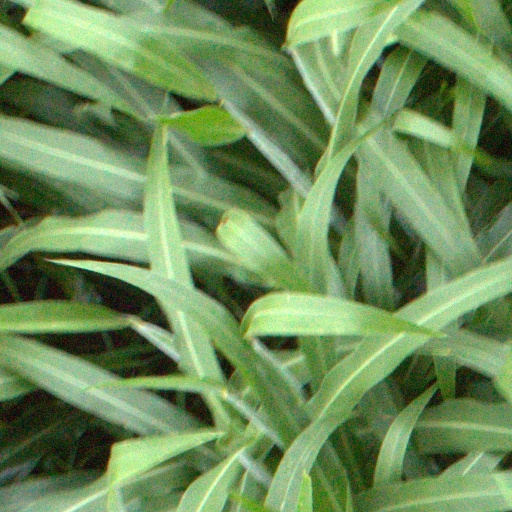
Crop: sorghum